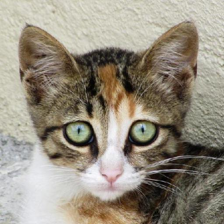
Label: animals